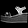
Label: Sandal